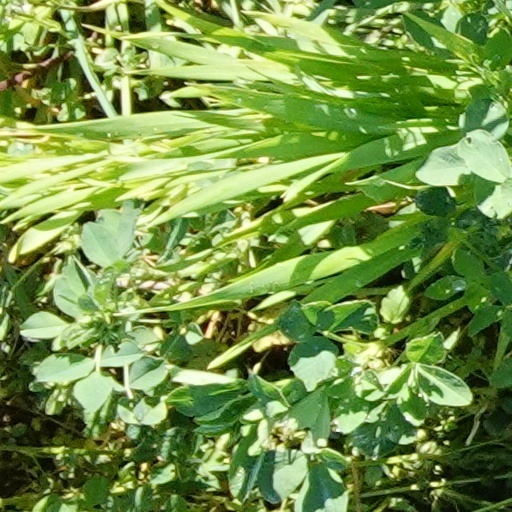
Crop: wheat